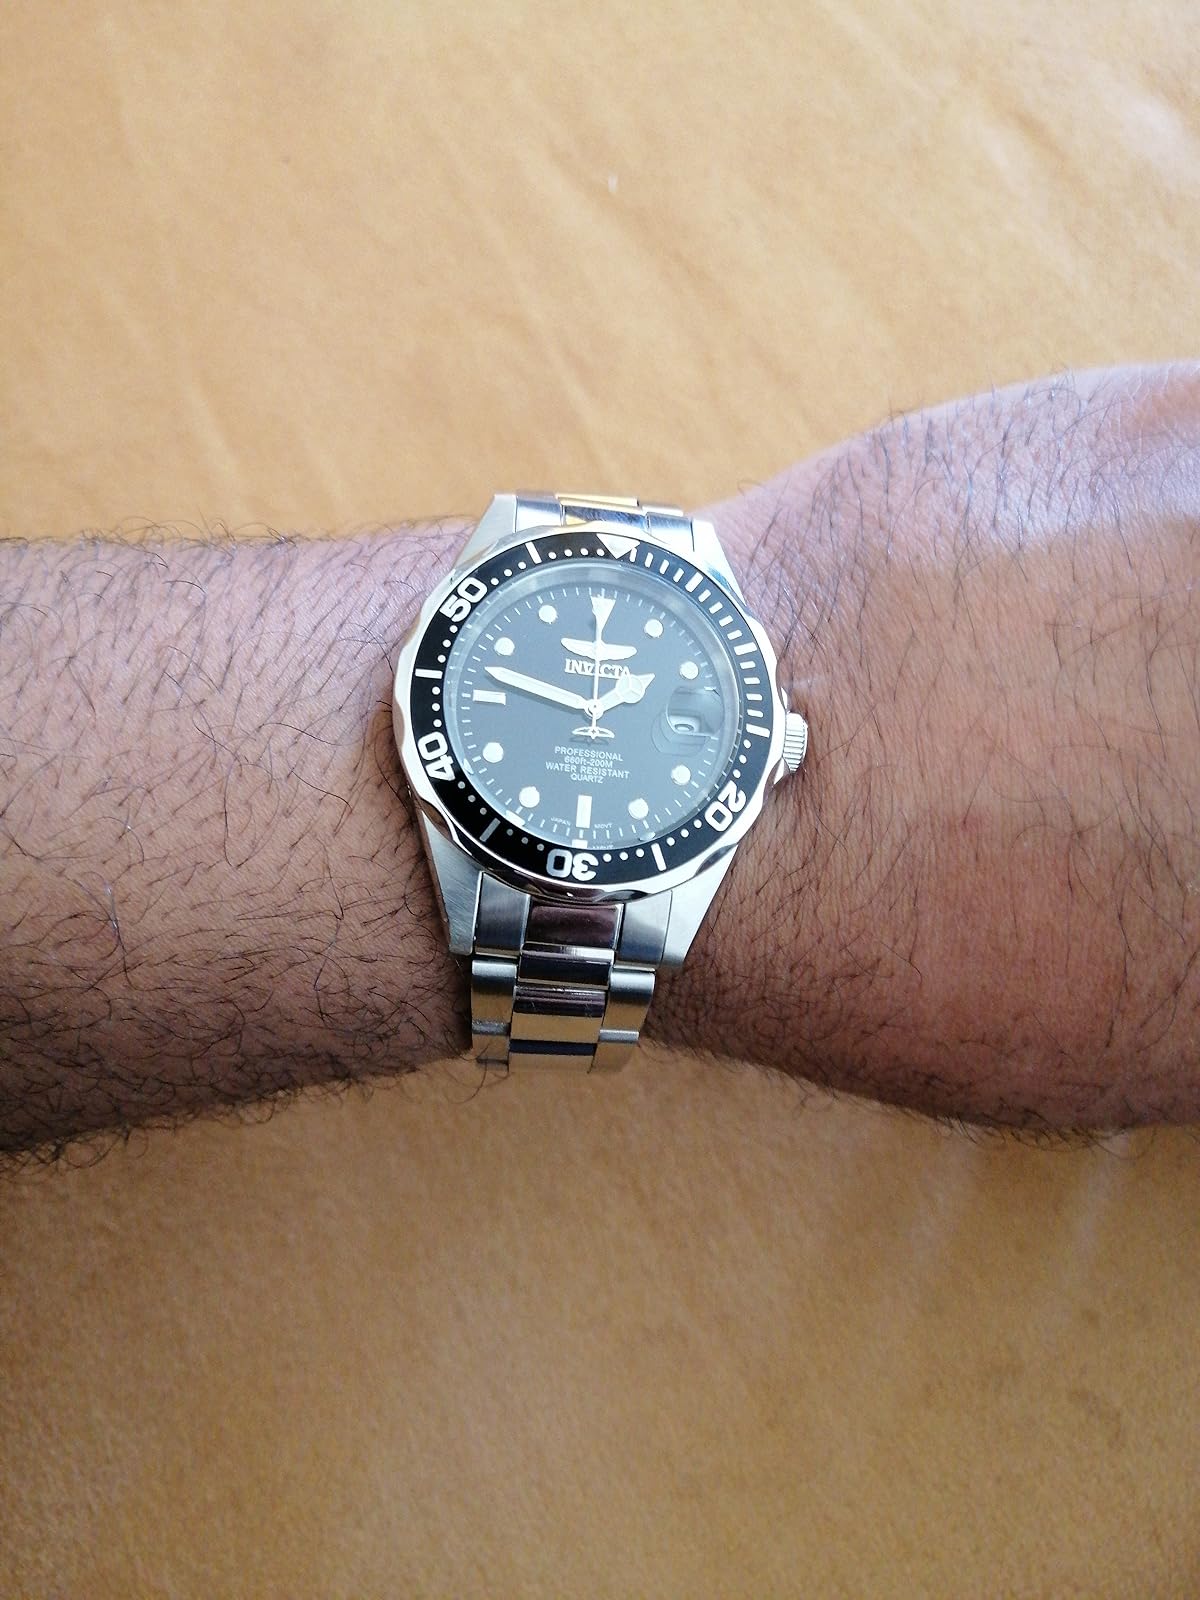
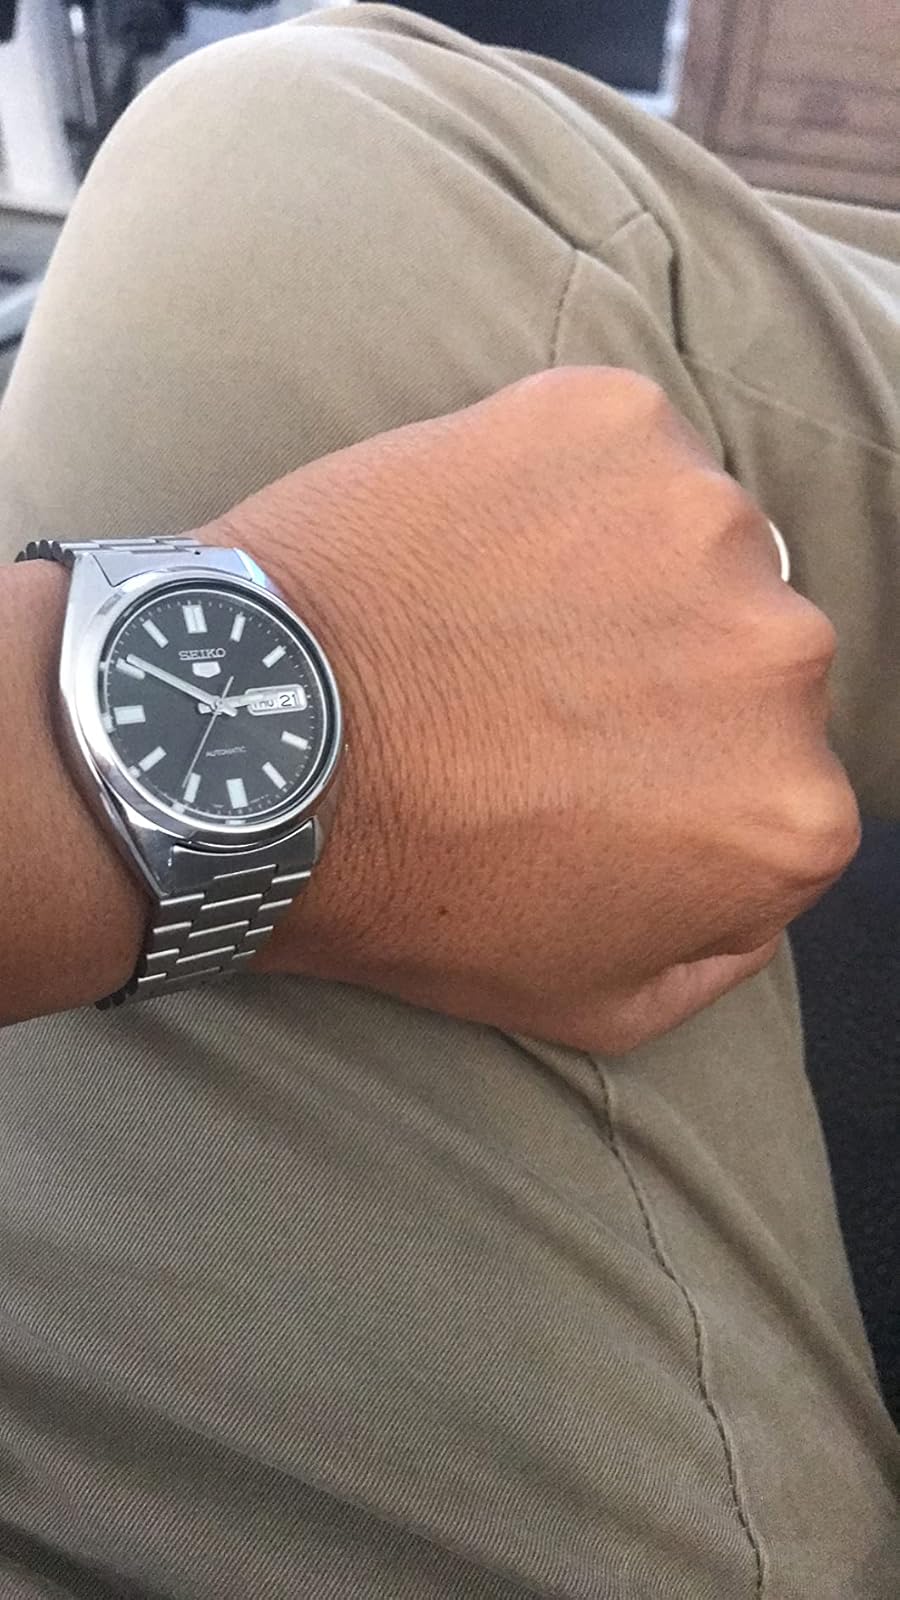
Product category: accessories_watch
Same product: no